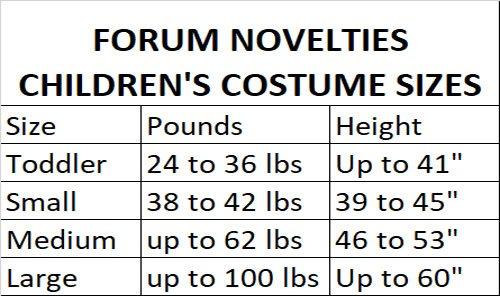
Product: Forum Novelties Native American Brave Costume, Child Medium
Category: Clothing, Shoes & Jewelry | Costumes & Accessories | Kids & Baby | Girls | Costumes
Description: Storybook American Indian costume for kids.
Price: $21.42
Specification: ProductDimensions:14.4x10.9x0.9inches|ItemWeight:8ounces|ShippingWeight:8ounces(Viewshippingratesandpolicies)|DomesticShipping:ItemcanbeshippedwithinU.S.|InternationalShipping:ThisitemcanbeshippedtoselectcountriesoutsideoftheU.S.LearnMore|ASIN:B00IP8CEAI|Itemmodelnumber:71064|Manufacturerrecommendedage:4-12years